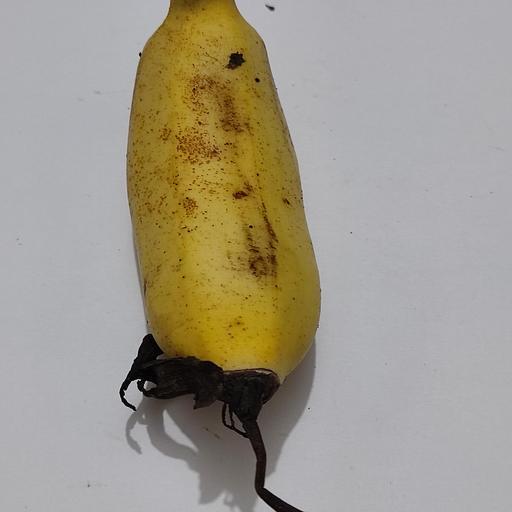
Crop type: Banana